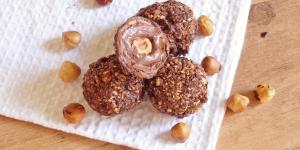
bombones de ferrero rocher caseros